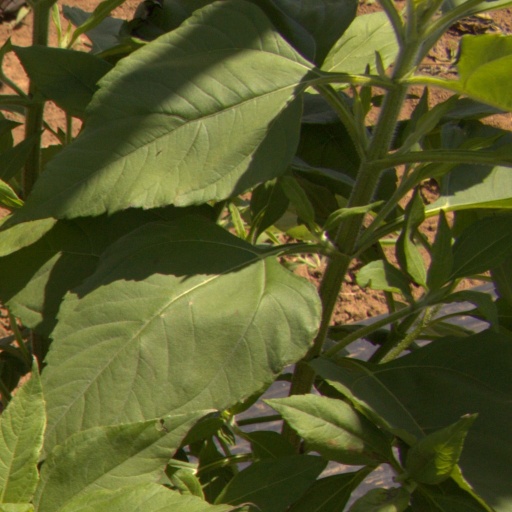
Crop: Jerusalem artichoke